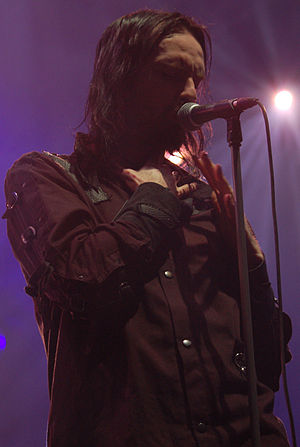
Gothic metal / Historie / Oprindelse / Peaceville Three
Aaron Stainthorpe fra My Dying Bride nævner Dead Can Dance, Swans og Nick Cave and the Bad Seeds som inspirationer.[77]
Gothic metal, goth metal eller gotisk metal er en undergenre af heavy metal. Den kombinerer den mørke, melankolske gothic rock med de aggressive træk fra heavy metal. Genren opstod i 1990'erne, hvor den udsprang fra death/doom metal, en fusion af døds- og doom metal. Gothic metal-bands kendt for, at indføre den gotiske musikstil til forskellige former for heavy metal. Sangteksterne er generelt melodramatiske og sørgmodige med inspiration fra gotisk fiktion såvel som bandmedlemmernes personlige oplevelser.